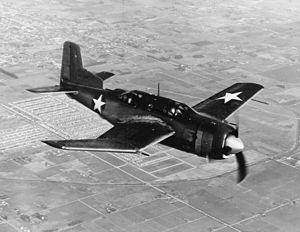
Le Douglas BTD Destroyer est un bombardier-torpilleur américain développé pour l'United States Navy durant la Seconde Guerre mondiale. C'est le premier avion de la marine à avoir un train d’atterrissage tricycle.